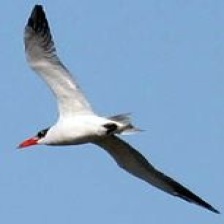
Species: CASPIAN TERN
Scientific name: HYDROPROGNE CASPIA